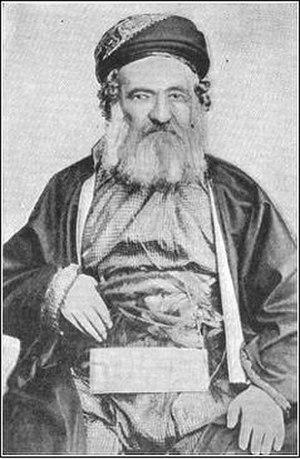
Jacob Saphir est un éminent meshoulah et voyageur du XIXᵉ siècle.